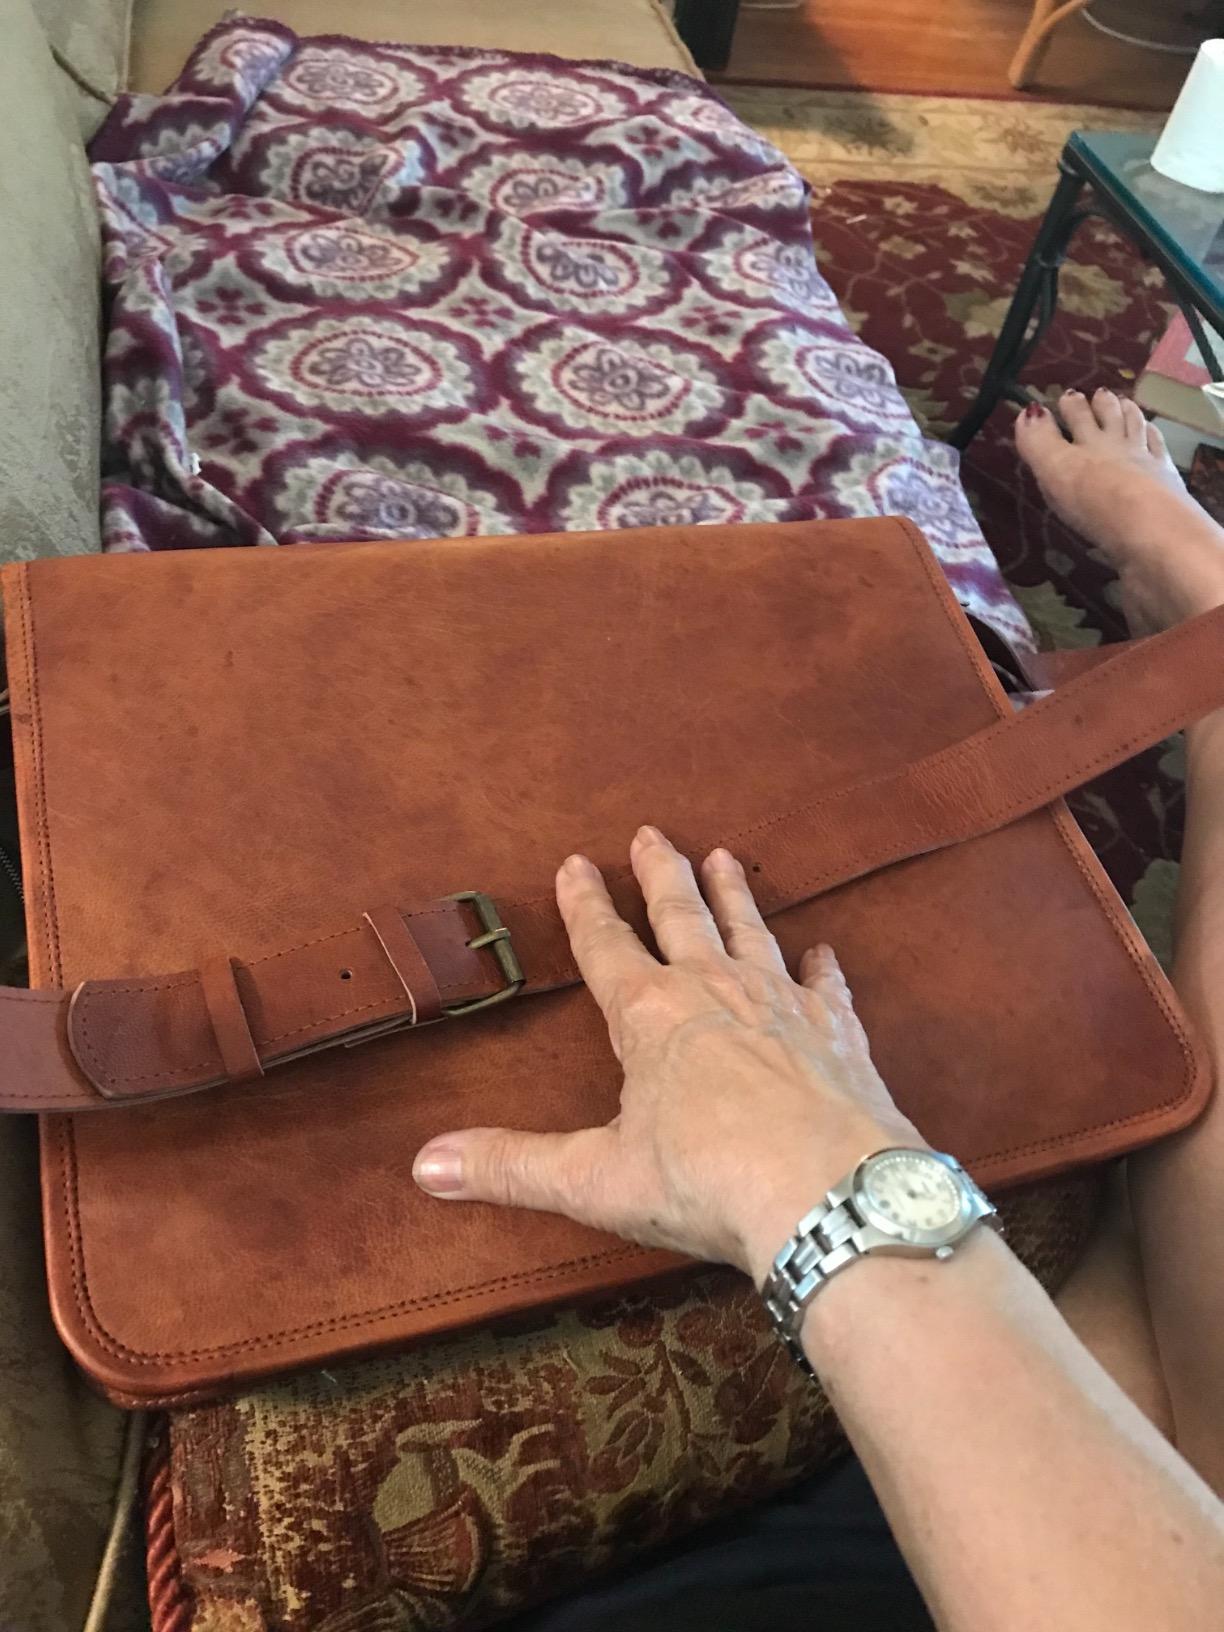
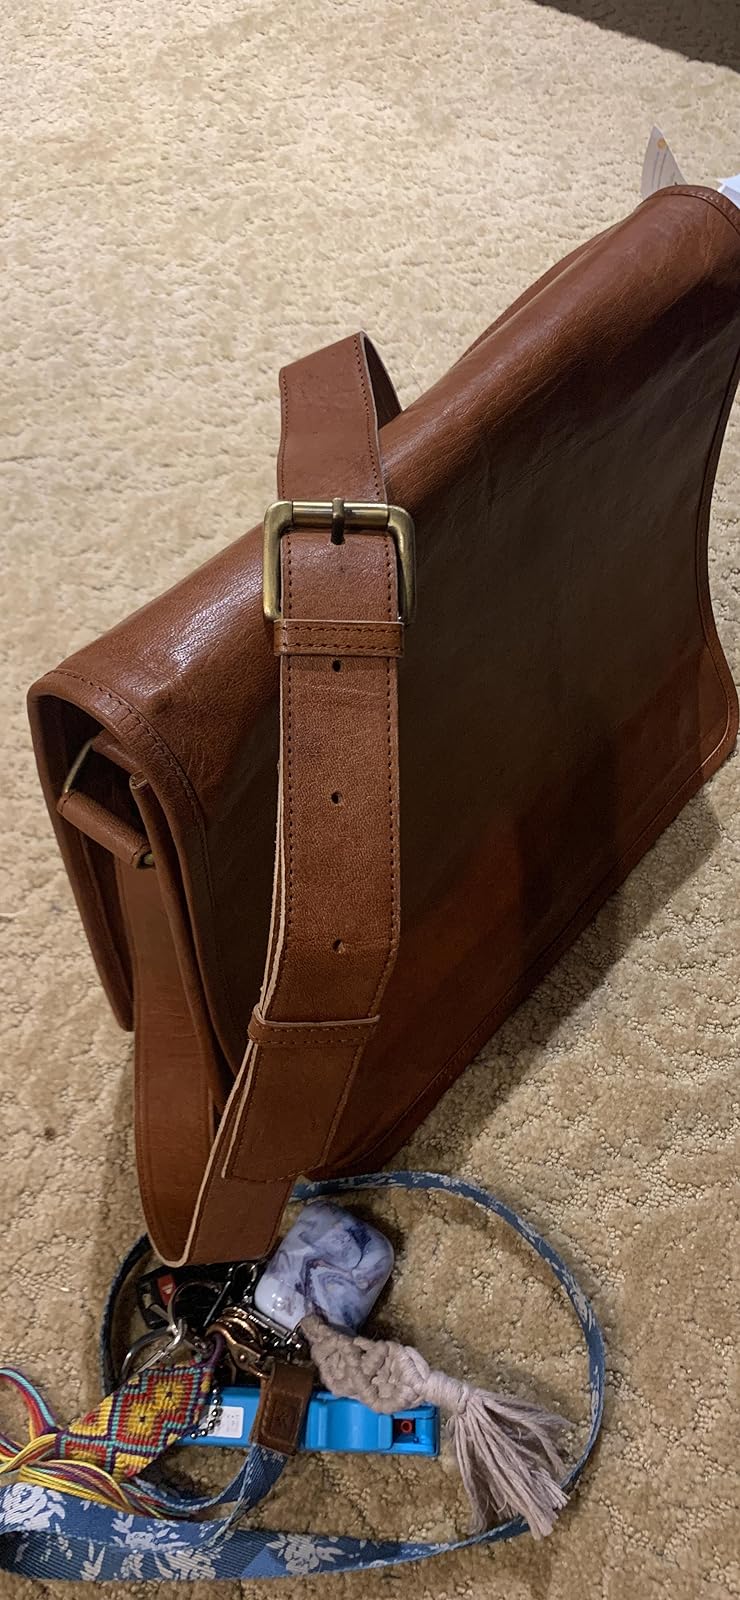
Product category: bag
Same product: yes